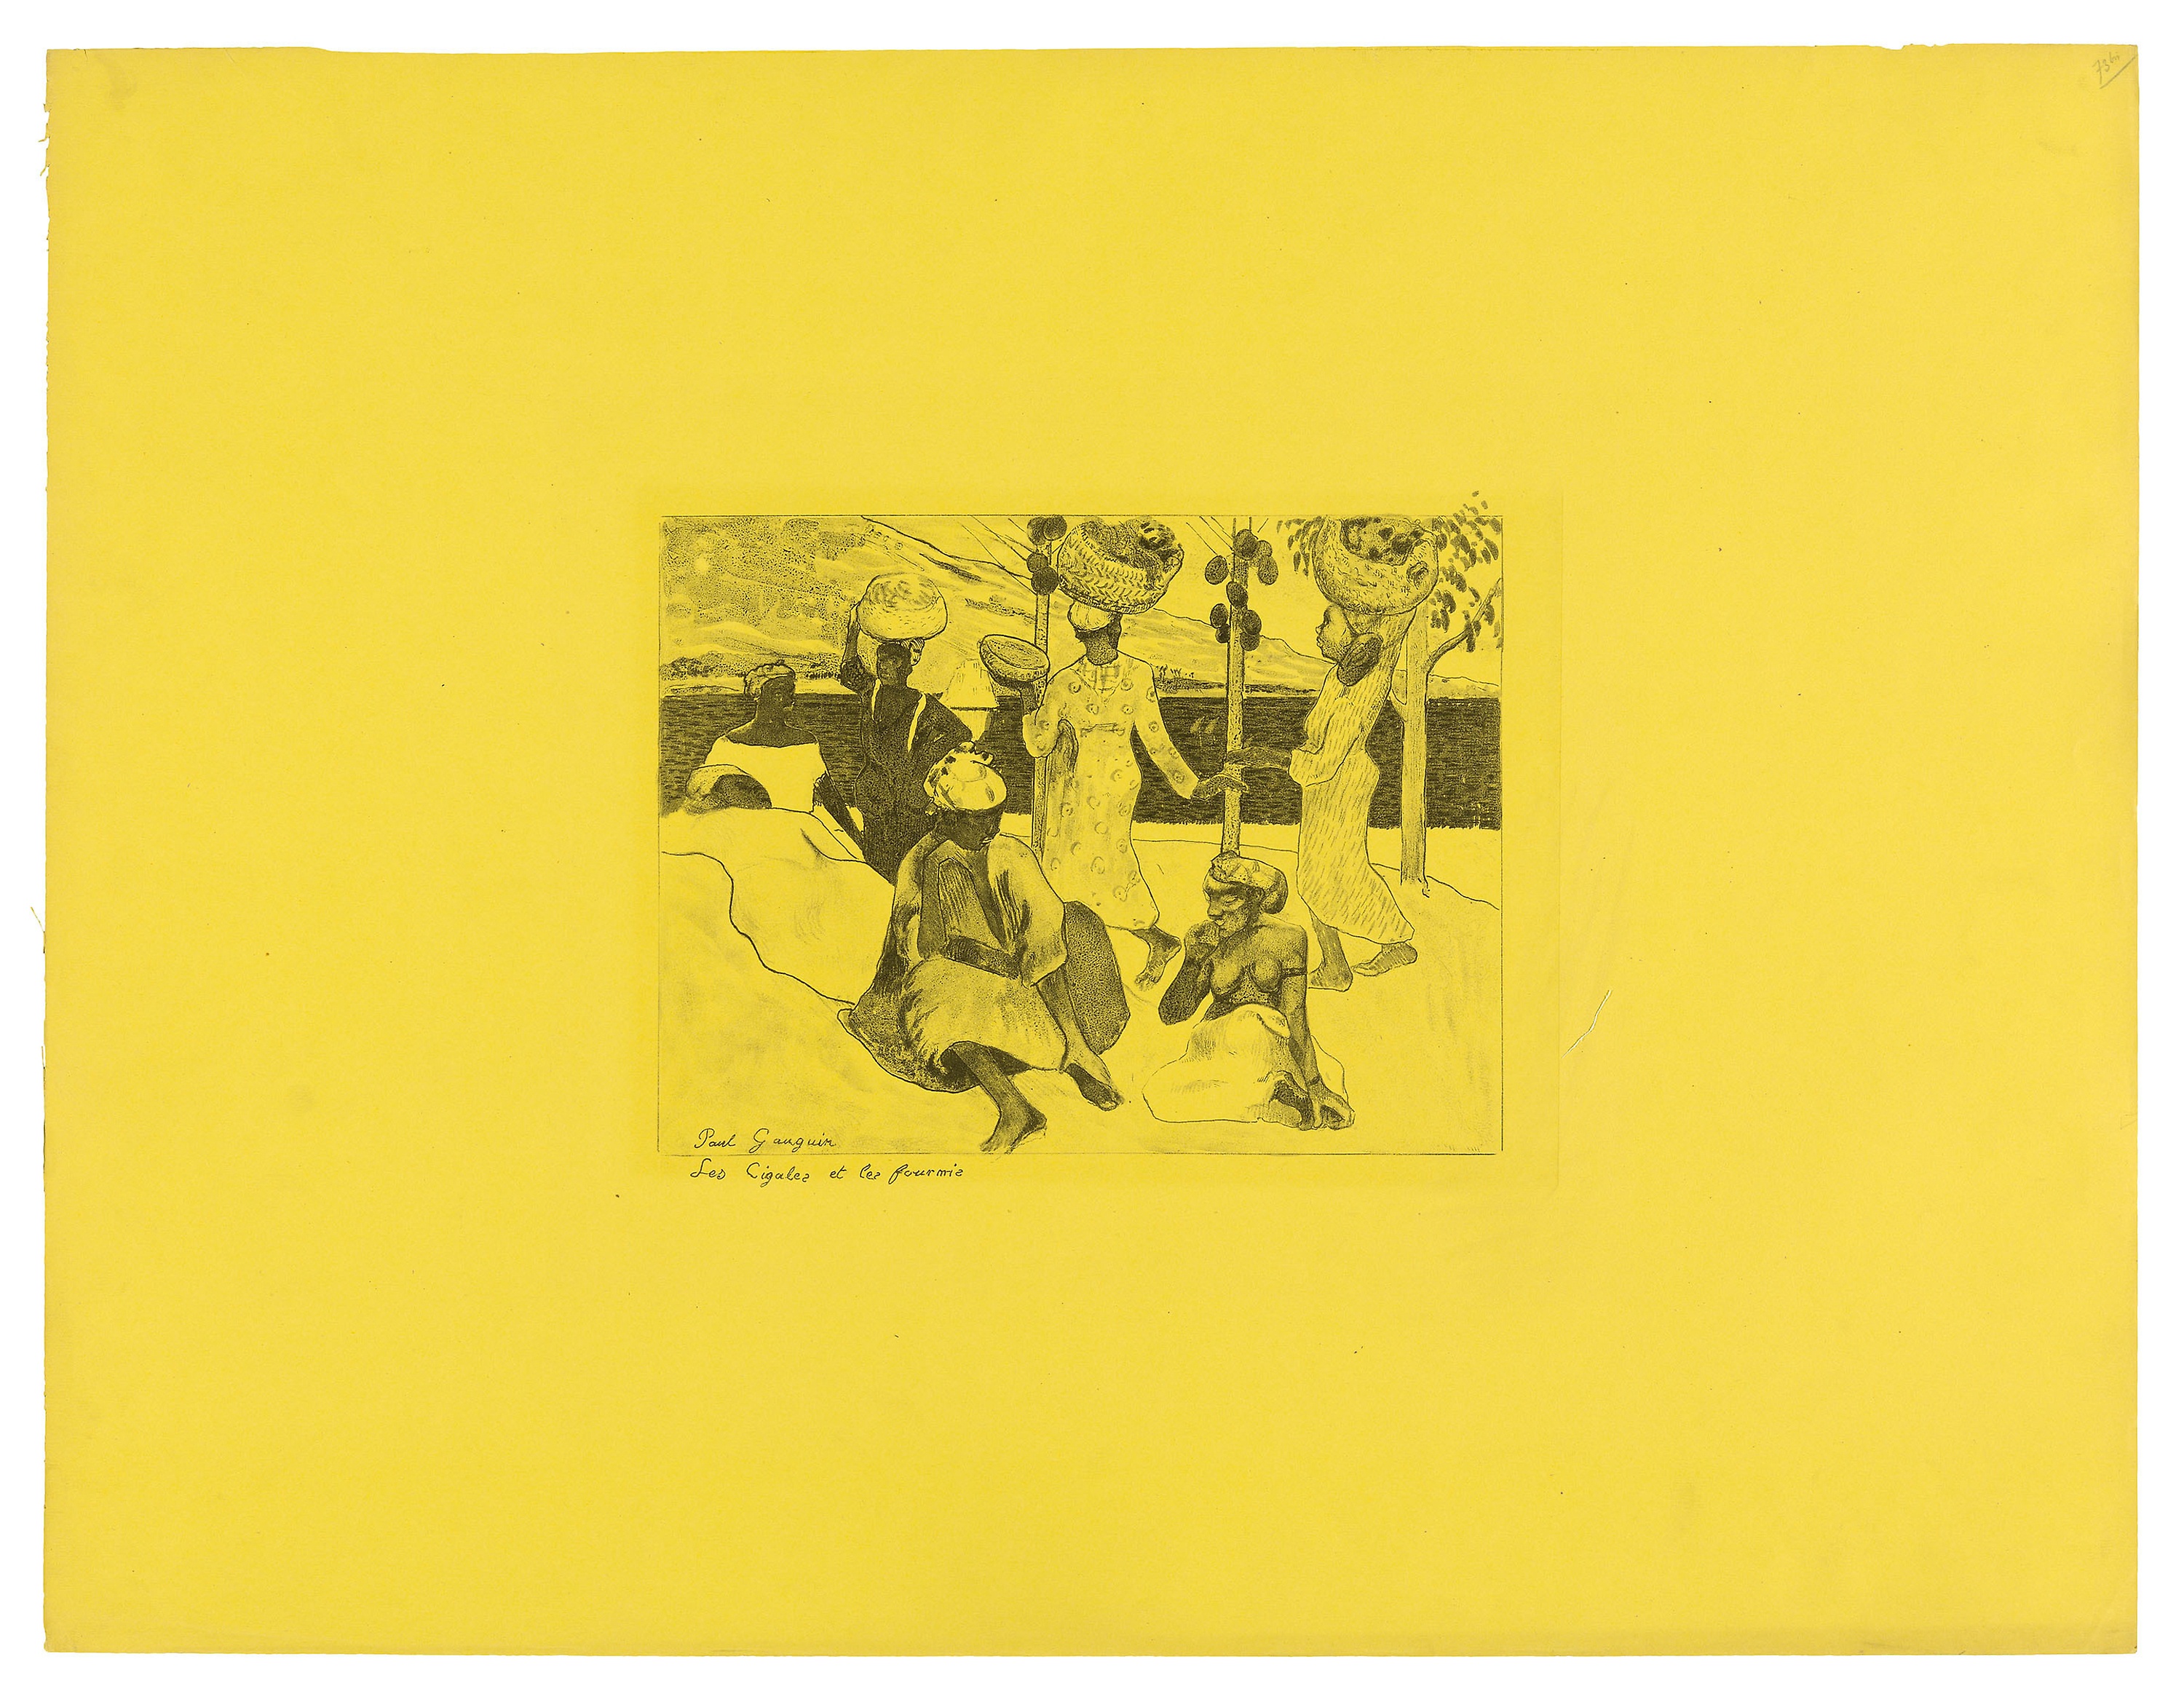
yellow, text, font, picture frame, rectangle, illustration, paper, paper product, brand